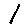
Label: 1